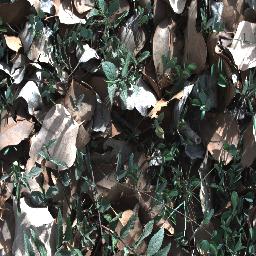
Label: negative